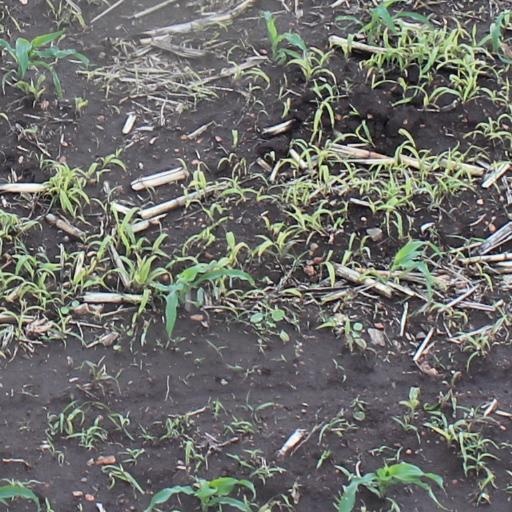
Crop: maize; corn